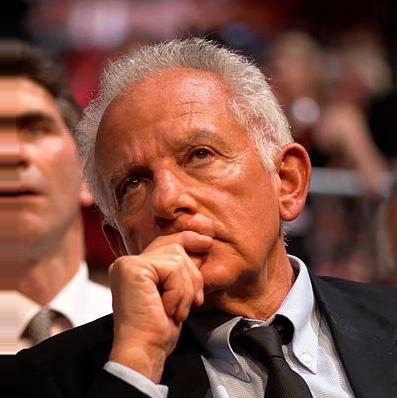
Age: 68